Hozumi Hasegawa

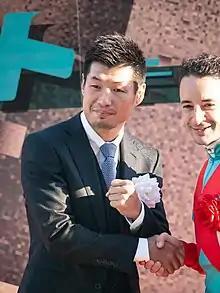
Hasegawa in 2018

is a Japanese former professional boxer who competed from 1999 to 2016. He won world titles in three weight classes, including the World Boxing Council (WBC) bantamweight title from 2005 to 2010, the WBC featherweight title from 2010 to 2011, and the WBC super bantamweight title in 2016. Hasegawa received MVP awards from the Japan Boxing Commission in 2005, 2006, 2008, and 2009 for his title defenses, and is the first Japanese boxer to have defended a bantamweight world title more than four times.